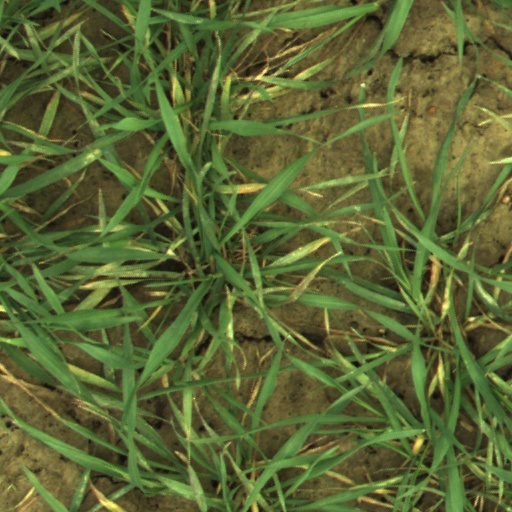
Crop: wheat